Elizabeth Ann Blaesing

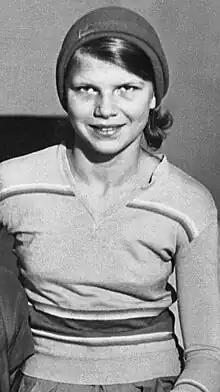
Elizabeth Ann Britton Harding aged 12 in 1931

Elizabeth Ann Britton Harding Blaesing ( Britton Harding; October 22, 1919 – November 17, 2005) was the only child of Warren G. Harding, the 29th president of the United States, and his mistress, Nan Britton. Harding and Britton, who both lived in Marion, Ohio, began their affair when he was a U.S. senator and it continued until his sudden death during his presidency in 1923.